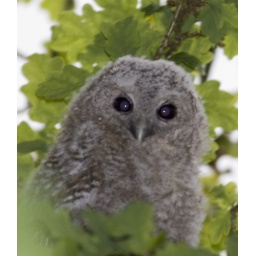
a young bird of pray sitting in a tree at bath pool park